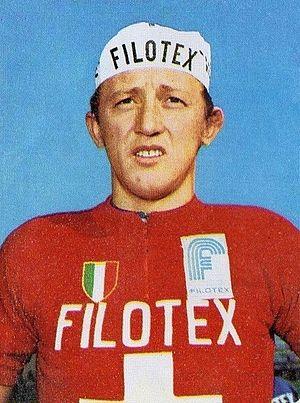
Josef Fuchs, dit Sepp Fuchs, né le 24 juillet 1948 à Unteriberg dans le canton de Schwytz, est un coureur cycliste suisse. Il est professionnel de 1972 à 1981.